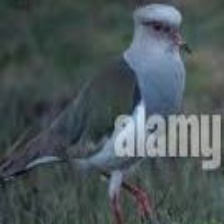
Species: ANDEAN LAPWING
Scientific name: VANELLUS RESPLENDENS